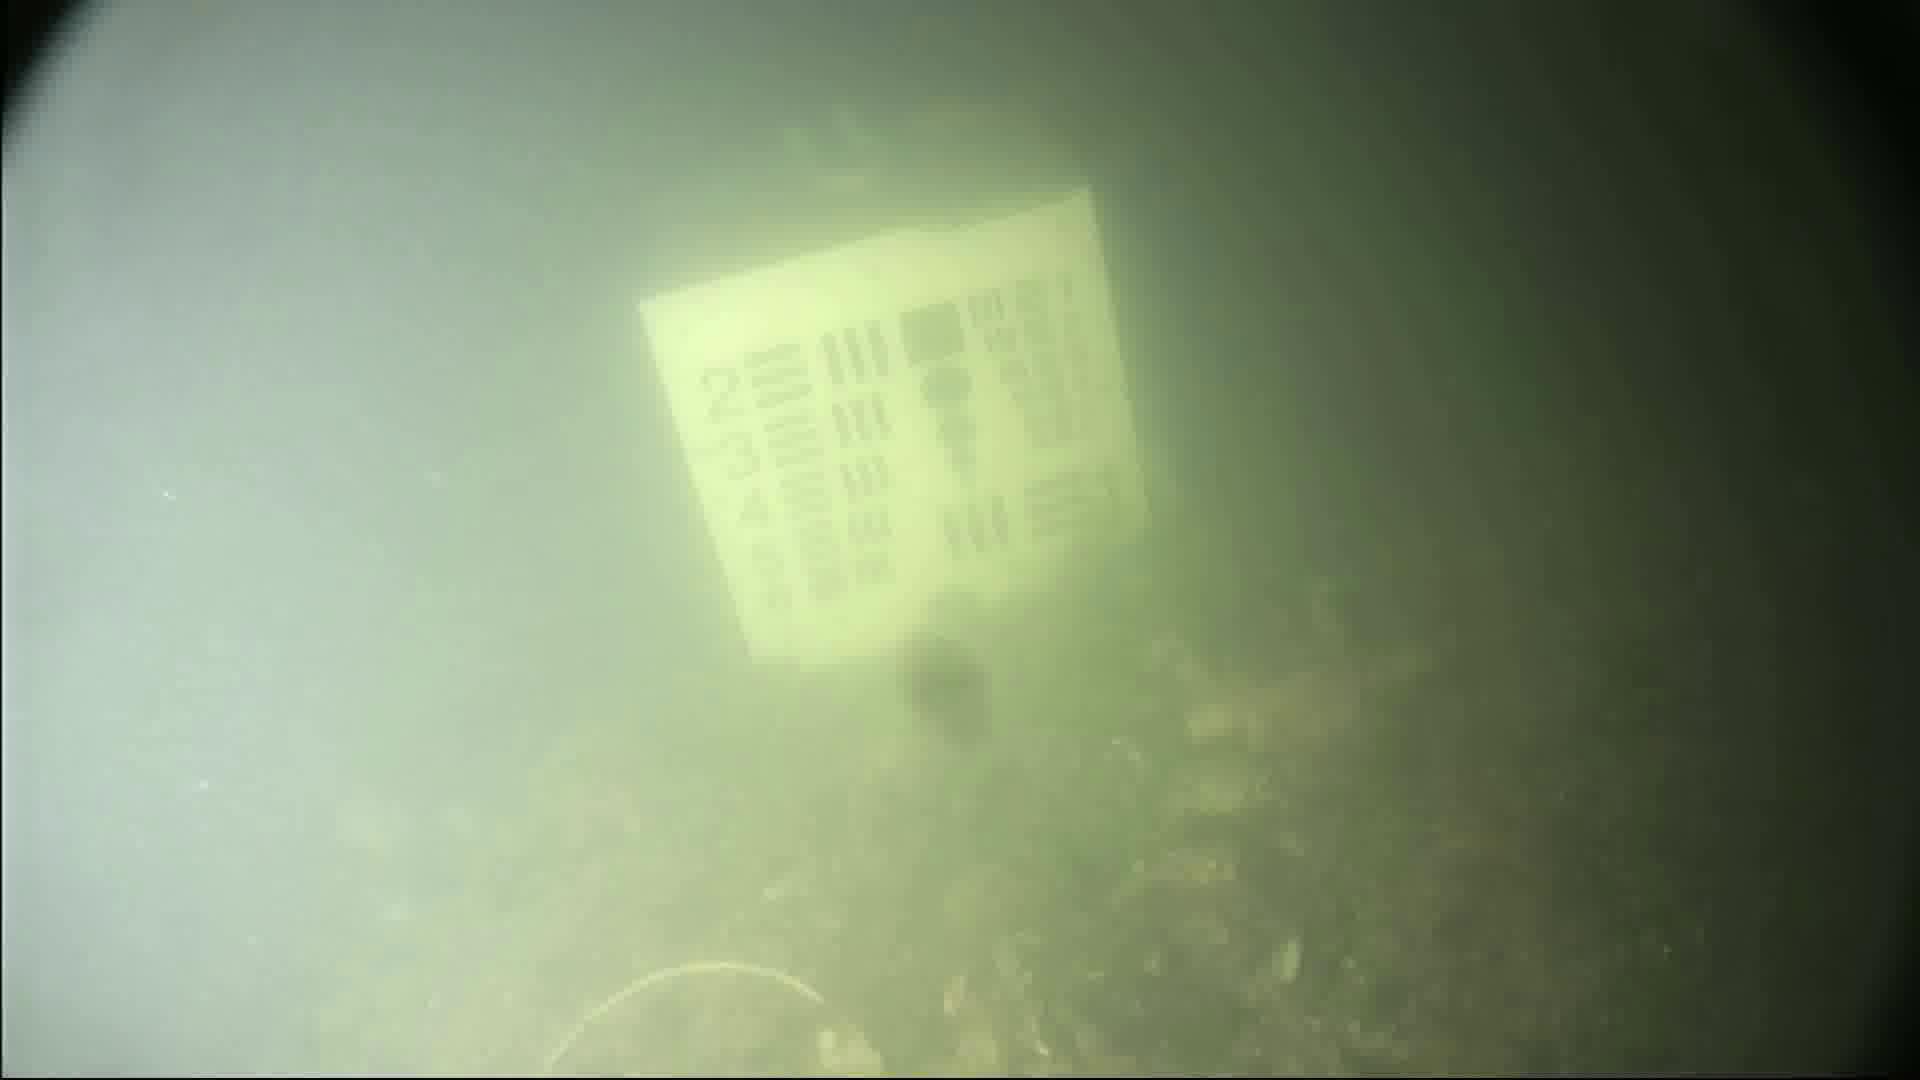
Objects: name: crab